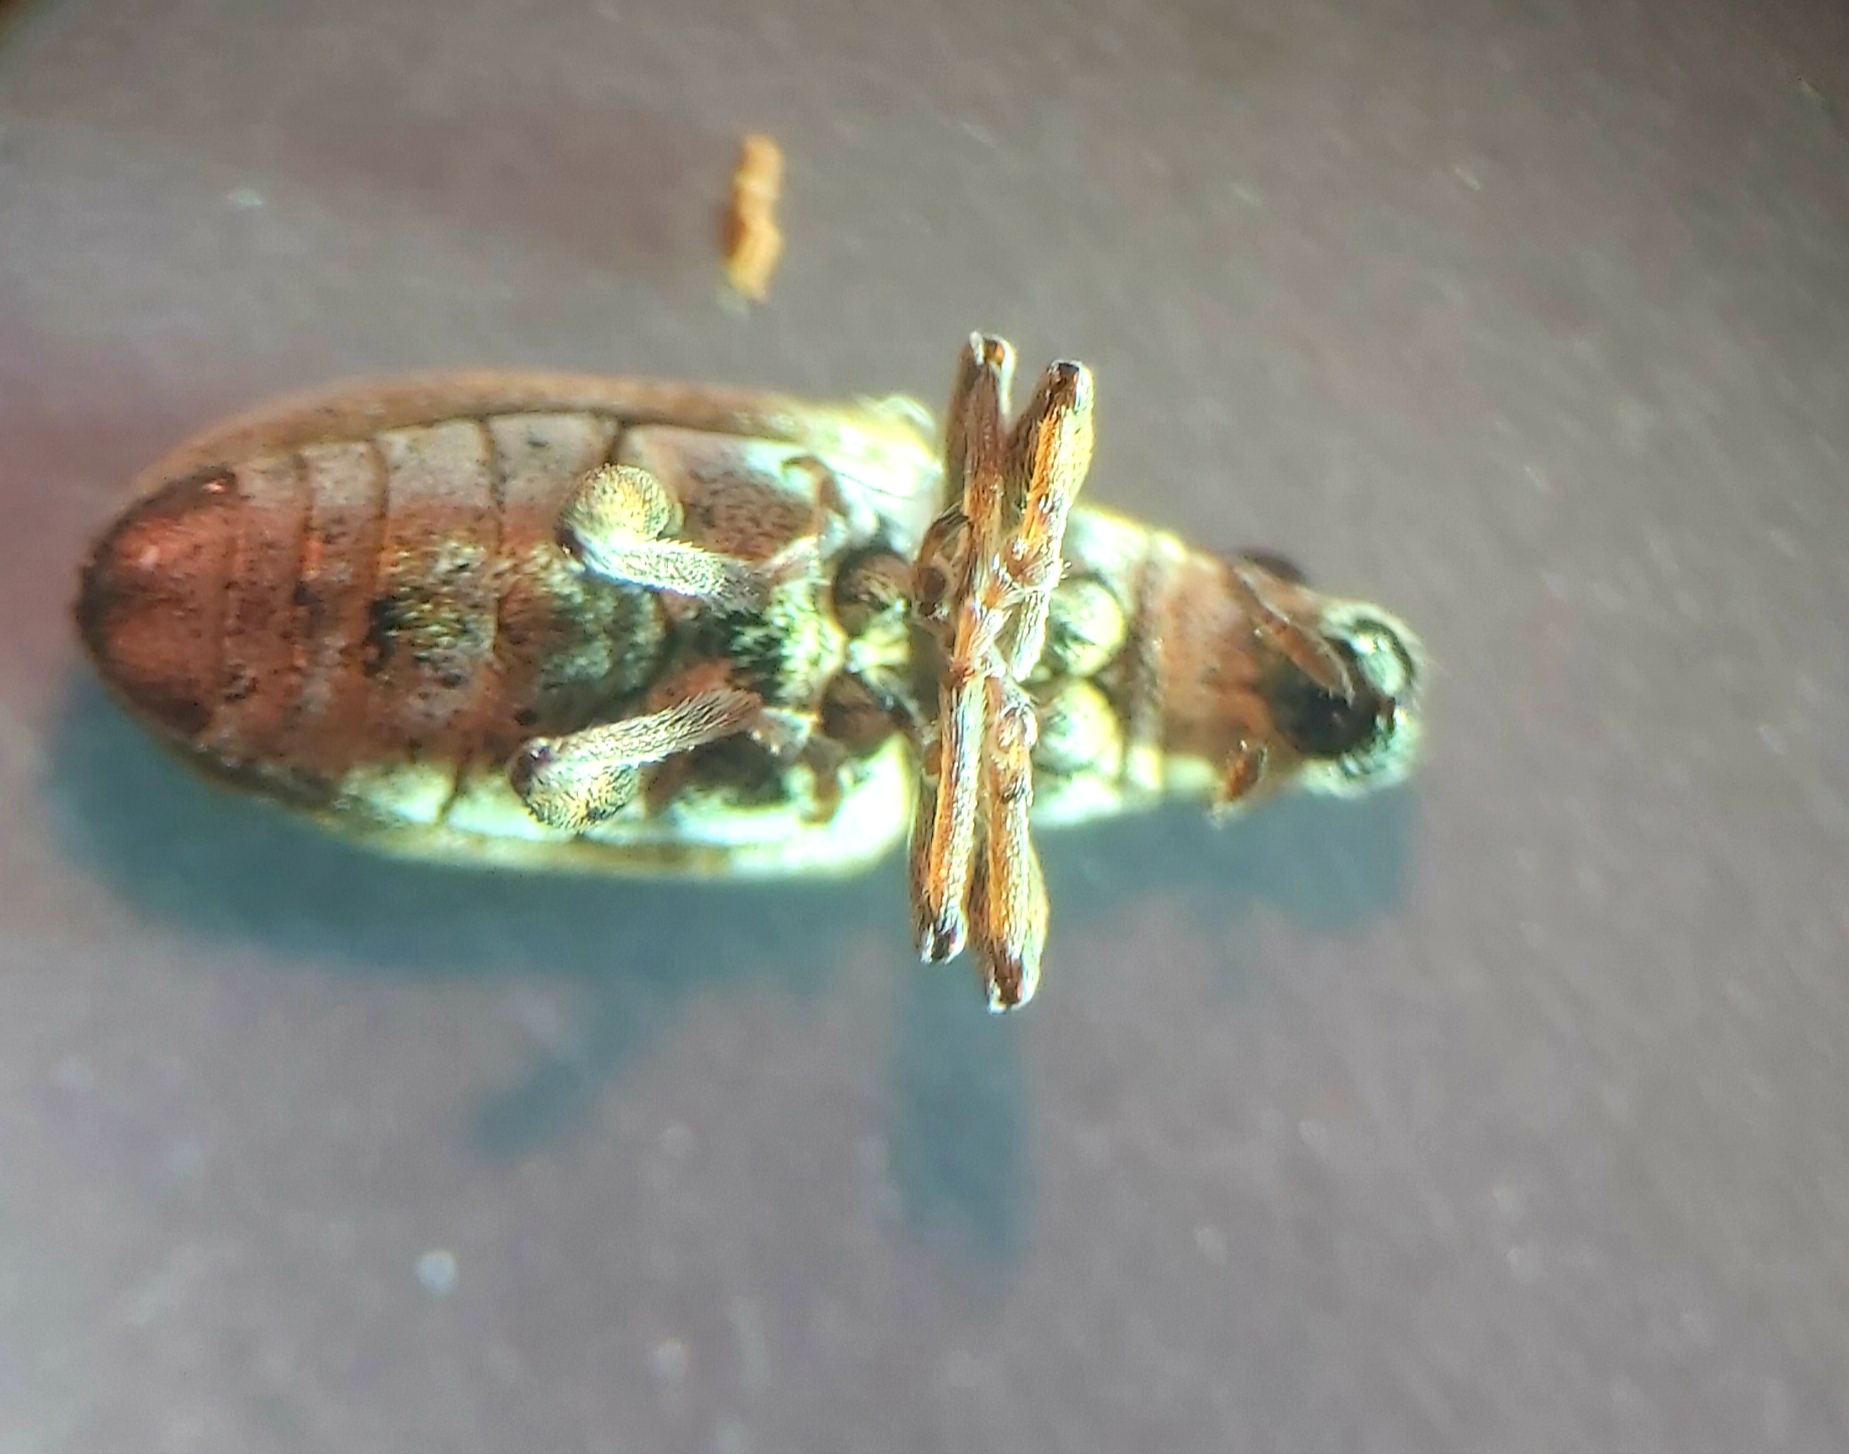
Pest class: pea_leaf_weevil